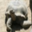
Label: turtle